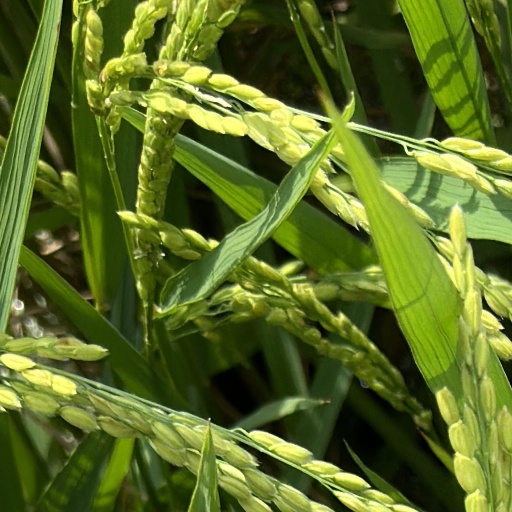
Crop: rice